Sacking out

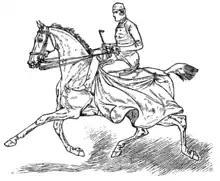
Desensitizing an otherwise trained horse to accept the fluttering skirt of a lady's riding habit

Sacking out is a method used by horse trainers to desensitize a horse to potentially frightening situations or objects. It is a process that, done properly, teaches a horse to not fear certain objects or situations, and, over time can be used to teach a horse to stop and listen to its handler in any potentially frightening situation, thus, in effect, to assess the situation instead of immediately acting upon its fight or flight instinct.